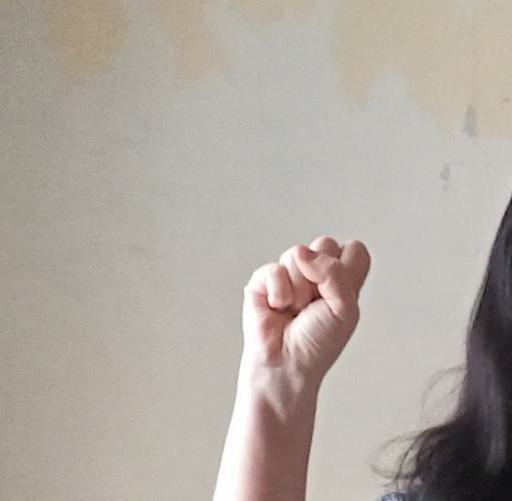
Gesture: fist